Caniçal

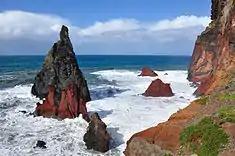
Islets in rough seas on the north coast of Ponta de São Lourenço

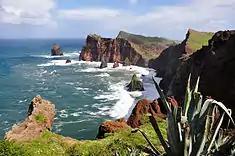
The arm of Ponta de São Lourenço along the northern coast of Caniçal

Caniçal borders the municipal seat of Machico on its western frontier, and is surrounded by the Atlantic Ocean on the remaining borders. The roughly escarped terrain is prominent in the western border, where altitudes reach 800 metres above sea level and ravines are semi-active or dry year round. The urbanized and residential lands are located in a semi-gently sloping central area, while to the eastern coast, the land extends into a long narrow isthmus at Ponta de São Lourenço. Although most of the mountainous western region is forested, most of the remaining areas of the parish are populated with smaller species of herbaceous bushes, trees and pasturelands, until the Ponta de São Lourenço where vegetation is limited to sparse low-lying grasses.